Workington Hall

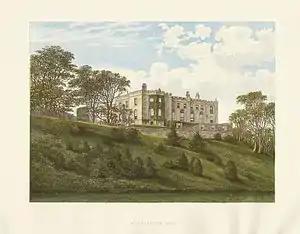
Workington Hall circa 1880

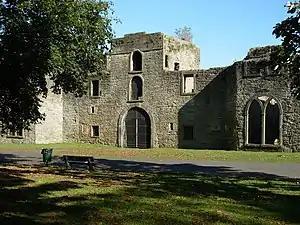
Workington Hall circa 2007

Workington Hall, sometimes called Curwen Hall, is a ruined building on the Northeast outskirts of the town of Workington in Cumbria. It is a Grade I listed building.